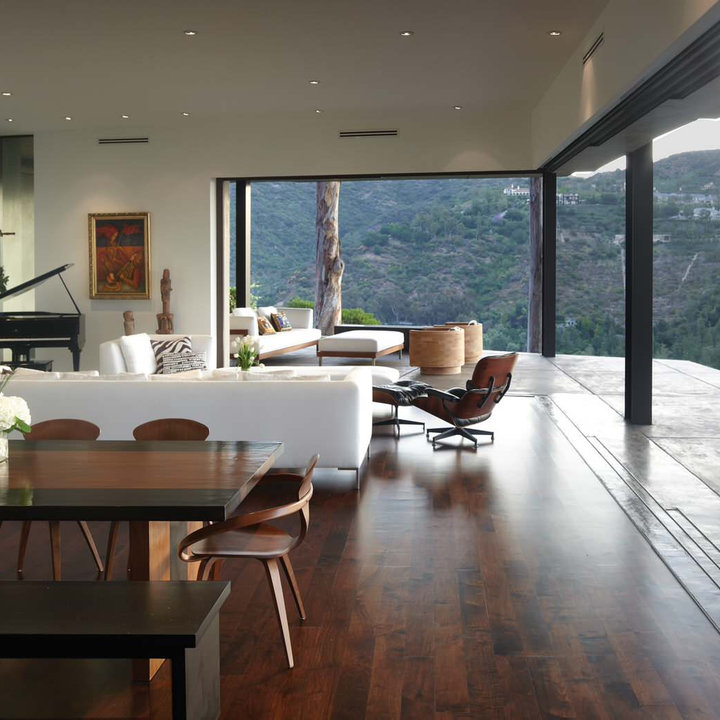
Style: Modern